Twenty-sixth Dynasty of Egypt

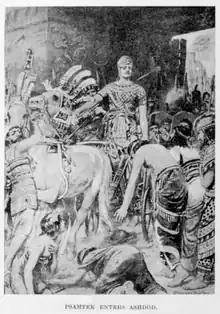
Psamtik I enters Ashdod, in the Fall of Ashdod in 635 BCE.

The 26th Dynasty may be related to the 24th Dynasty. Manetho begins the dynasty with: